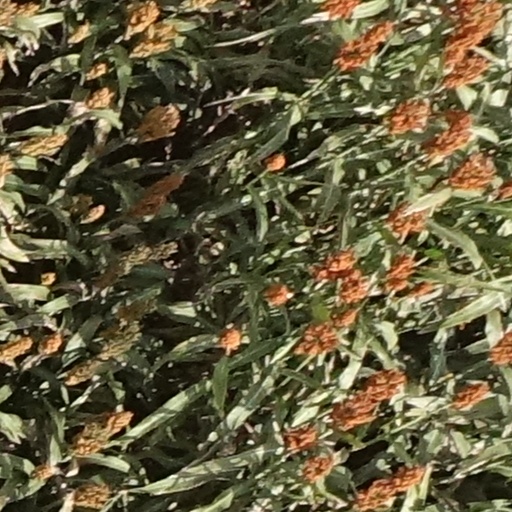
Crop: sorghum